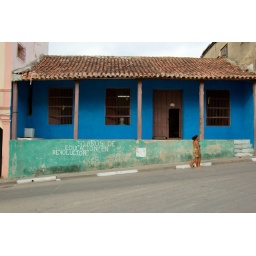
Nice house with &amp;quot;education under revolucion&amp;quot; sign on wall, Santiago de Cuba.